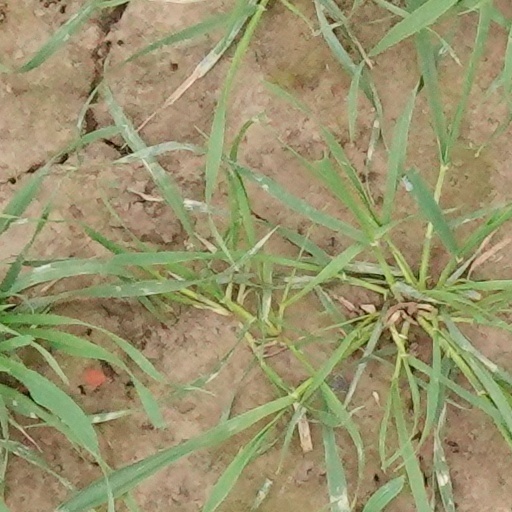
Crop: wheat